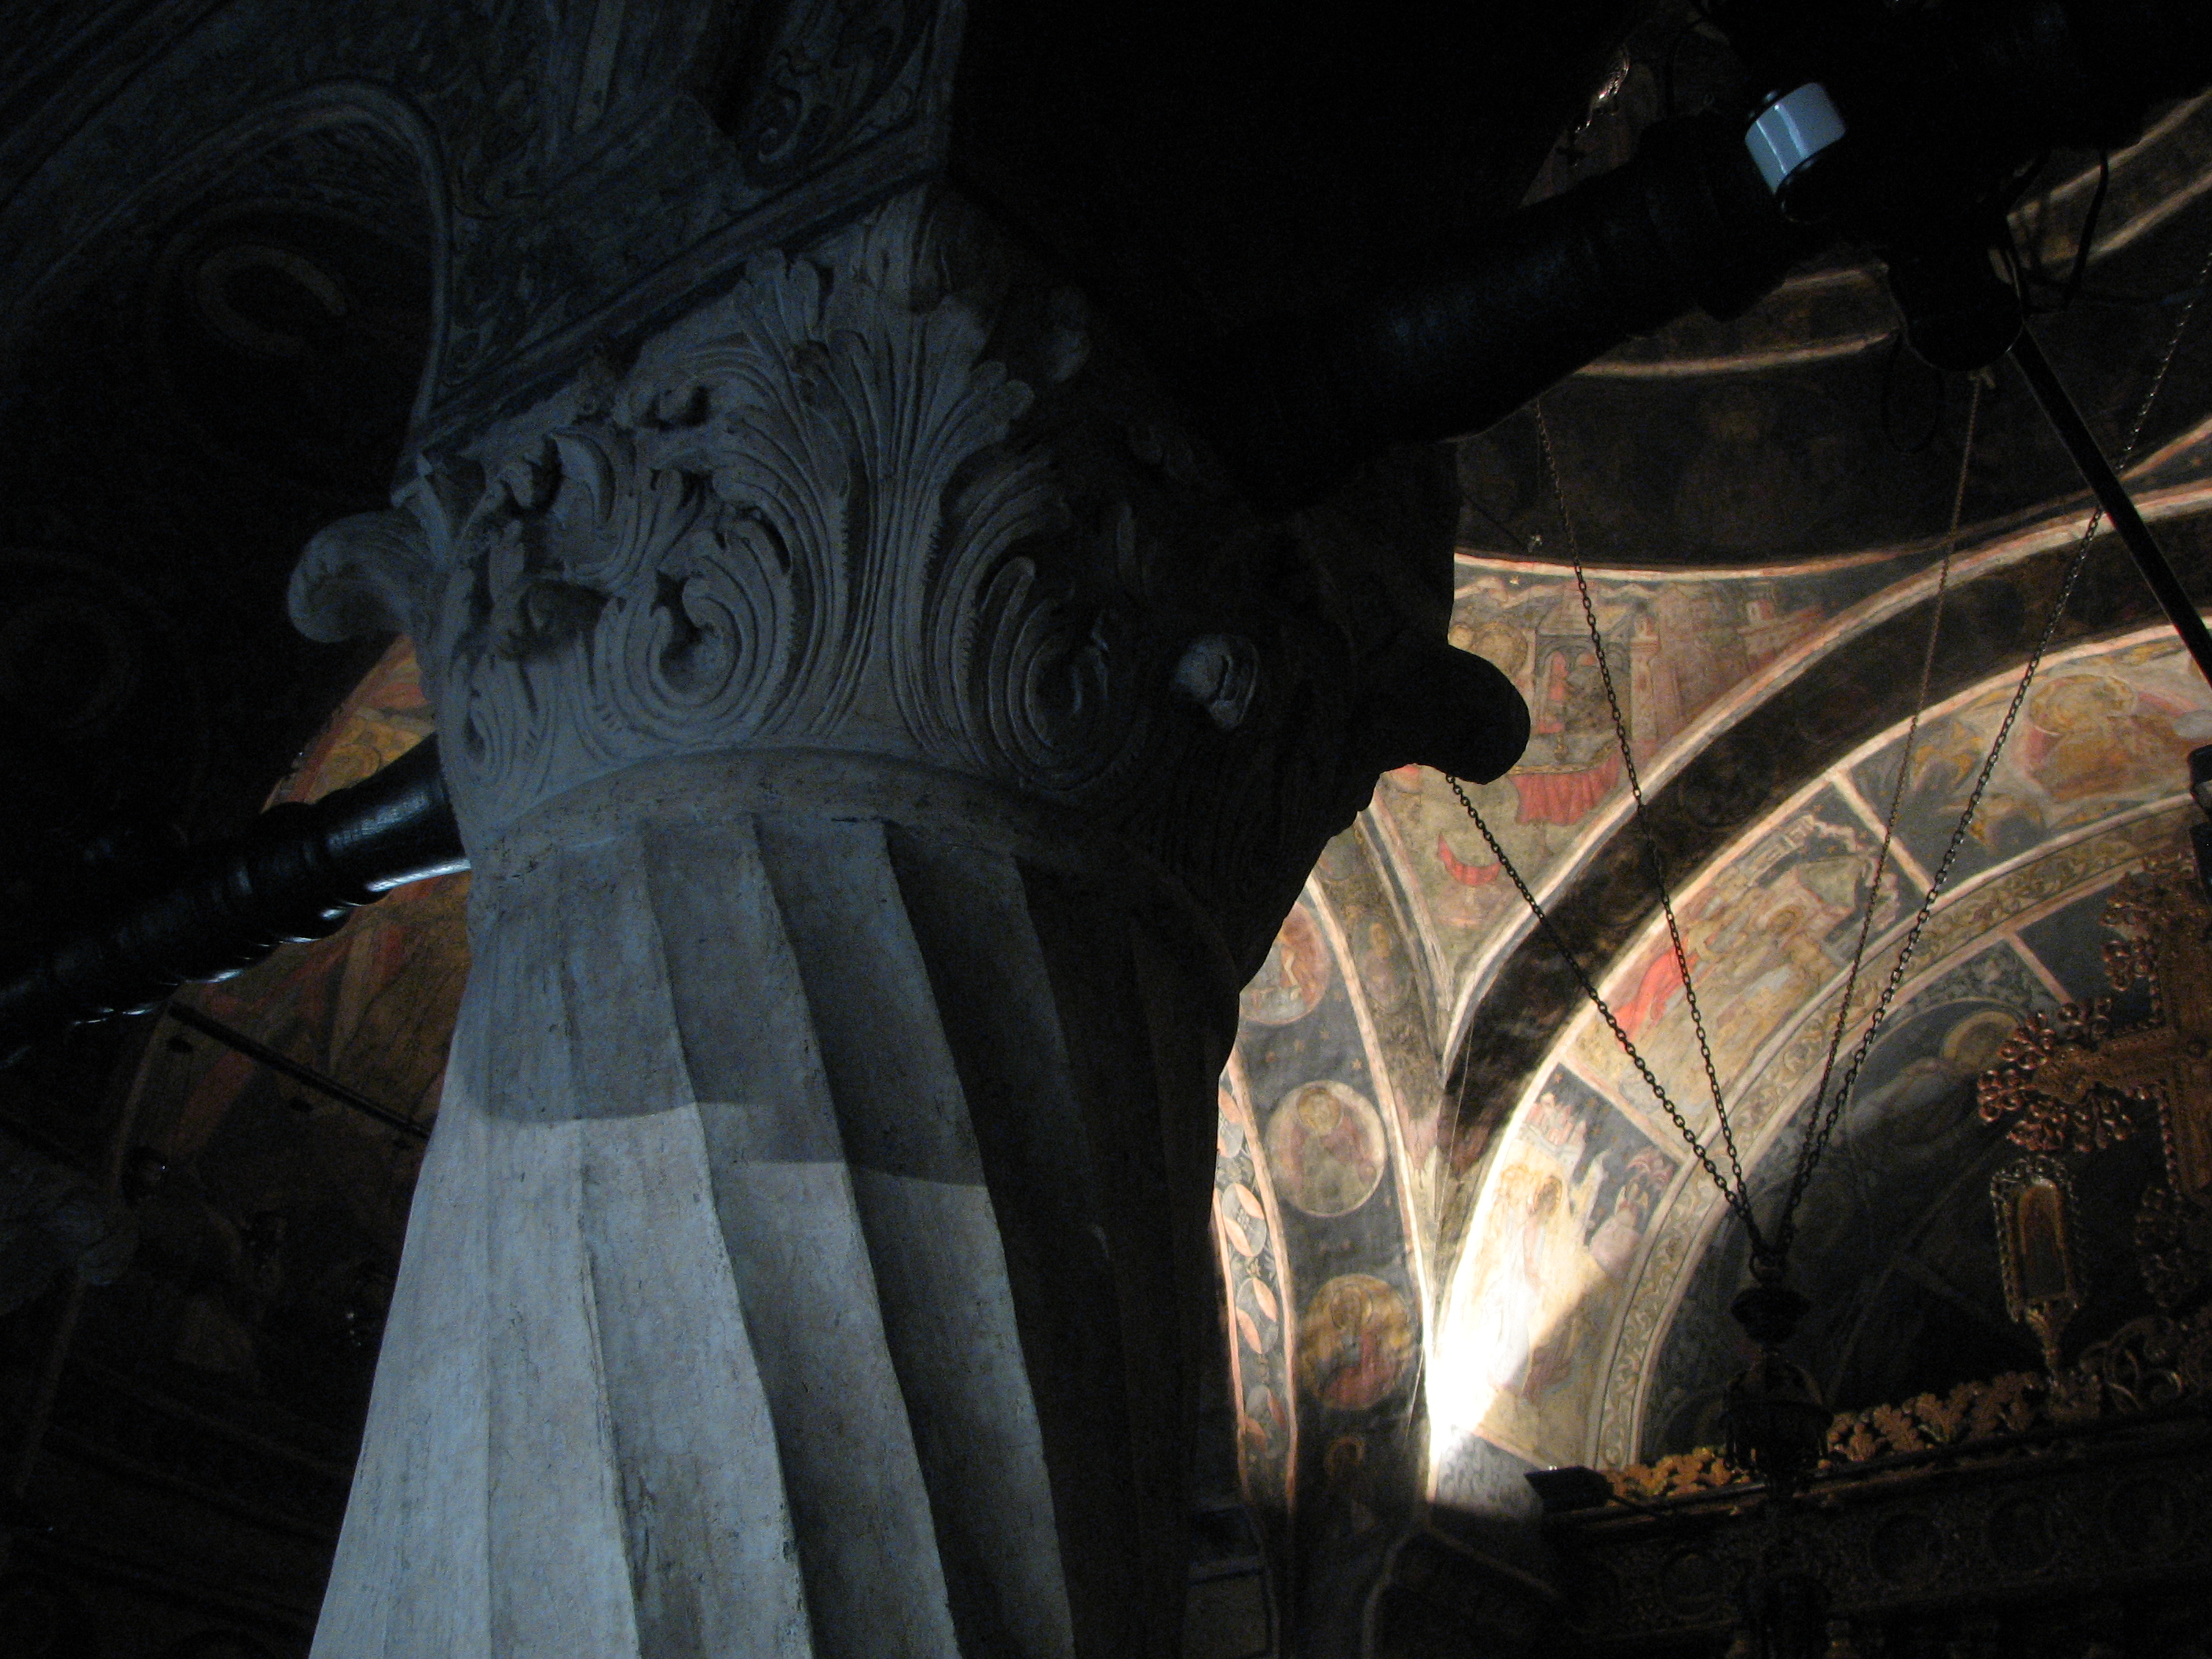
light, architecture, night, photography, building, photo, europe, statue, religion, darkness, church, christian, photos, sculpture, religious, free, art, de, temple, churches, fotografie, christianity, romana, orthodox, eastern, romania, bor, biserica, arhitectura, orthodoxy, romanian, ortodoxa, ortodox, ortodoxia, ortodoxie, ecclesiastical, bisericeasc, cladire, edificiu, stavropoleos, cre tinism, cre tin